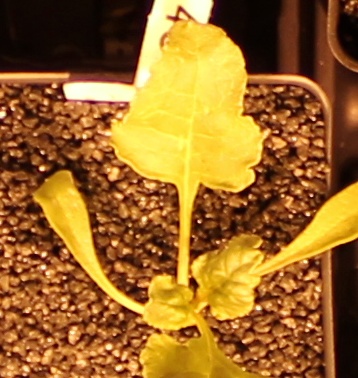
Label: Sugar beet